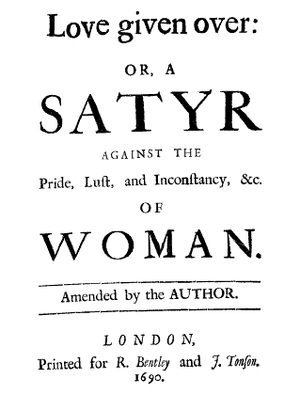
Page de couverture de Love Given Over, or a Satyr Upon Woman (L'Amour Conjuré, ou Satire sur la Femme), Robert Gould, 1690
Robert Gould est un poète anglais de la fin du XVIIᵉ siècle. Son œuvre aux multiples excès s’inscrit par excellence dans le cadre de la littérature de la Restauration anglaise.
La littérature de la Restauration anglaise est la littérature britannique produite de 1660 à 1689 en Angleterre, en Écosse, au Pays de Galles et en Irlande. L'expression fait référence à un ensemble d'œuvres au style relativement homogène, écrites dans le contexte de la Restauration anglaise et de l'avènement de Charles II d'Angleterre, à la suite de la disparition d'Oliver Cromwell.